Convair Kingfish

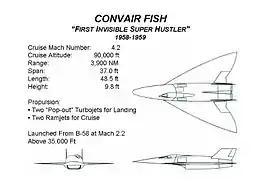
Fish design (1958–59)

Convair's parasite design was derived from the Super Hustler concept that Convair had proposed to the Air Force. The original version had been a two-part design, the rear portion being an unmanned booster powered by a pair of ramjets, and the front portion a manned aircraft with a single ramjet. The Super Hustler could either be launched from under a B-58B Hustler bomber or from a ground trailer using a booster. For the air launch, the Super Hustler would be carried to a speed of Mach 2 at , and released. All three ramjets would fire for "boost", after which the rear portion would fall away. The unmanned booster could also be used as a weapon, if armed.